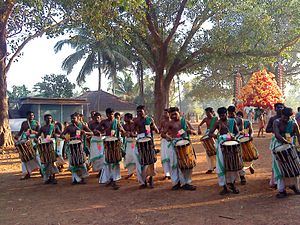
Dans / Danse / Andre
Traditionel malayisk dans.
Dans er en rytmisk, bevidst og behagelig bevægelse af hele kroppen, oftest til musik, og defineres også som scenekunst når der danses foran et publikum. Udover ren fysisk fornøjelse oplevet af den dansende person, har dans også symbolisk og æstetisk værdi. Dans kan derfor også betegnes som en bevægelse af menneskekroppen med æstetisk formål.